Paul Weingarten

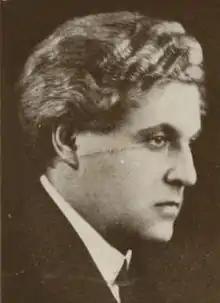
Paul Weingarten

Paul Weingarten (20 April 1886 in City of Brünn, Moravia, Austria – 11 April 1948 in Vienna, Austria) was a Moravia-born pianist and music teacher.